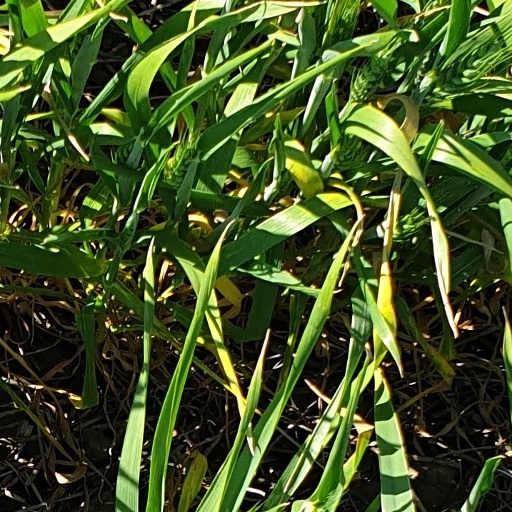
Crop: wheat